Seetayya

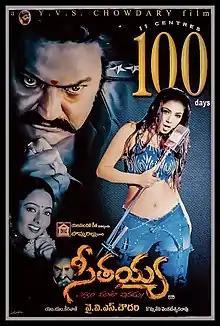
Promotional poster

Seetayya is a 2003 Indian Telugu-language action drama film directed by Y. V. S. Chowdary and written by Posani Krishna Murali. It stars Nandamuri Harikrishna as lead actor alongside Soundarya and Simran as co-stars. Music for the movie was well received and composed by M.M. Keeravani.